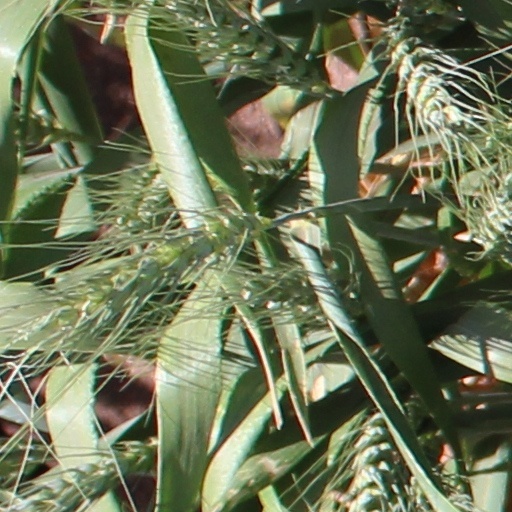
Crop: wheat